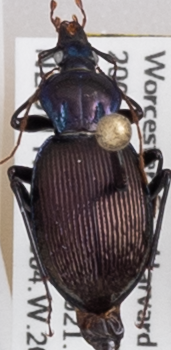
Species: Sphaeroderus canadensis canadensis
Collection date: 2021-07-07
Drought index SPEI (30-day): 0.728
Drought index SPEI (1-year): -1.058
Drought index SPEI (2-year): -0.992